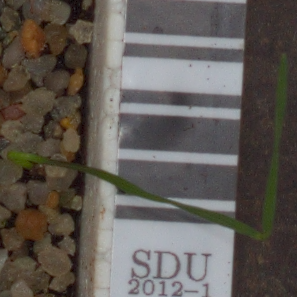
Label: black_grass